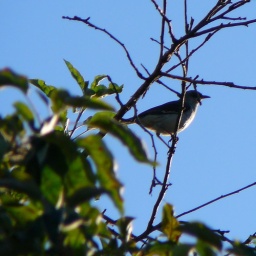
347/366: Bird in the apple tree